Beat of My Drum

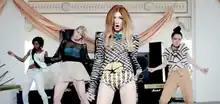
Roberts in the video for "Beat of My Drum", wearing a 1970s inspired outfit. She performs with three female dancers throughout the video.

The video opens with two men street dancing in a white hall, with speakers and chairs scattered around. Shots of an audience lead to Roberts walking to a microphone positioned on a stage before she starts lip-synching, wearing a 1970s style outfit. After knocking over the microphone stand, Roberts performs a routine with three female back-up dancers in front of multiple speakers. During the chorus, she dances with the same three dancers, whilst shots of men watching them are shown. Roberts then leads the three women through the hall before they perform a dance section in the bridge of the track. Three men marching in a small white room are shown, leading to a shot of Roberts marching alongside a marching band of drummers. She is then shown in a multi-coloured sweater-dress, stood atop a speaker and surrounded by dancers. Final shots show Roberts producing shapes of letters L, O, V, and E with cheerleaders. The video ends with Roberts casually interacting with her dancers.